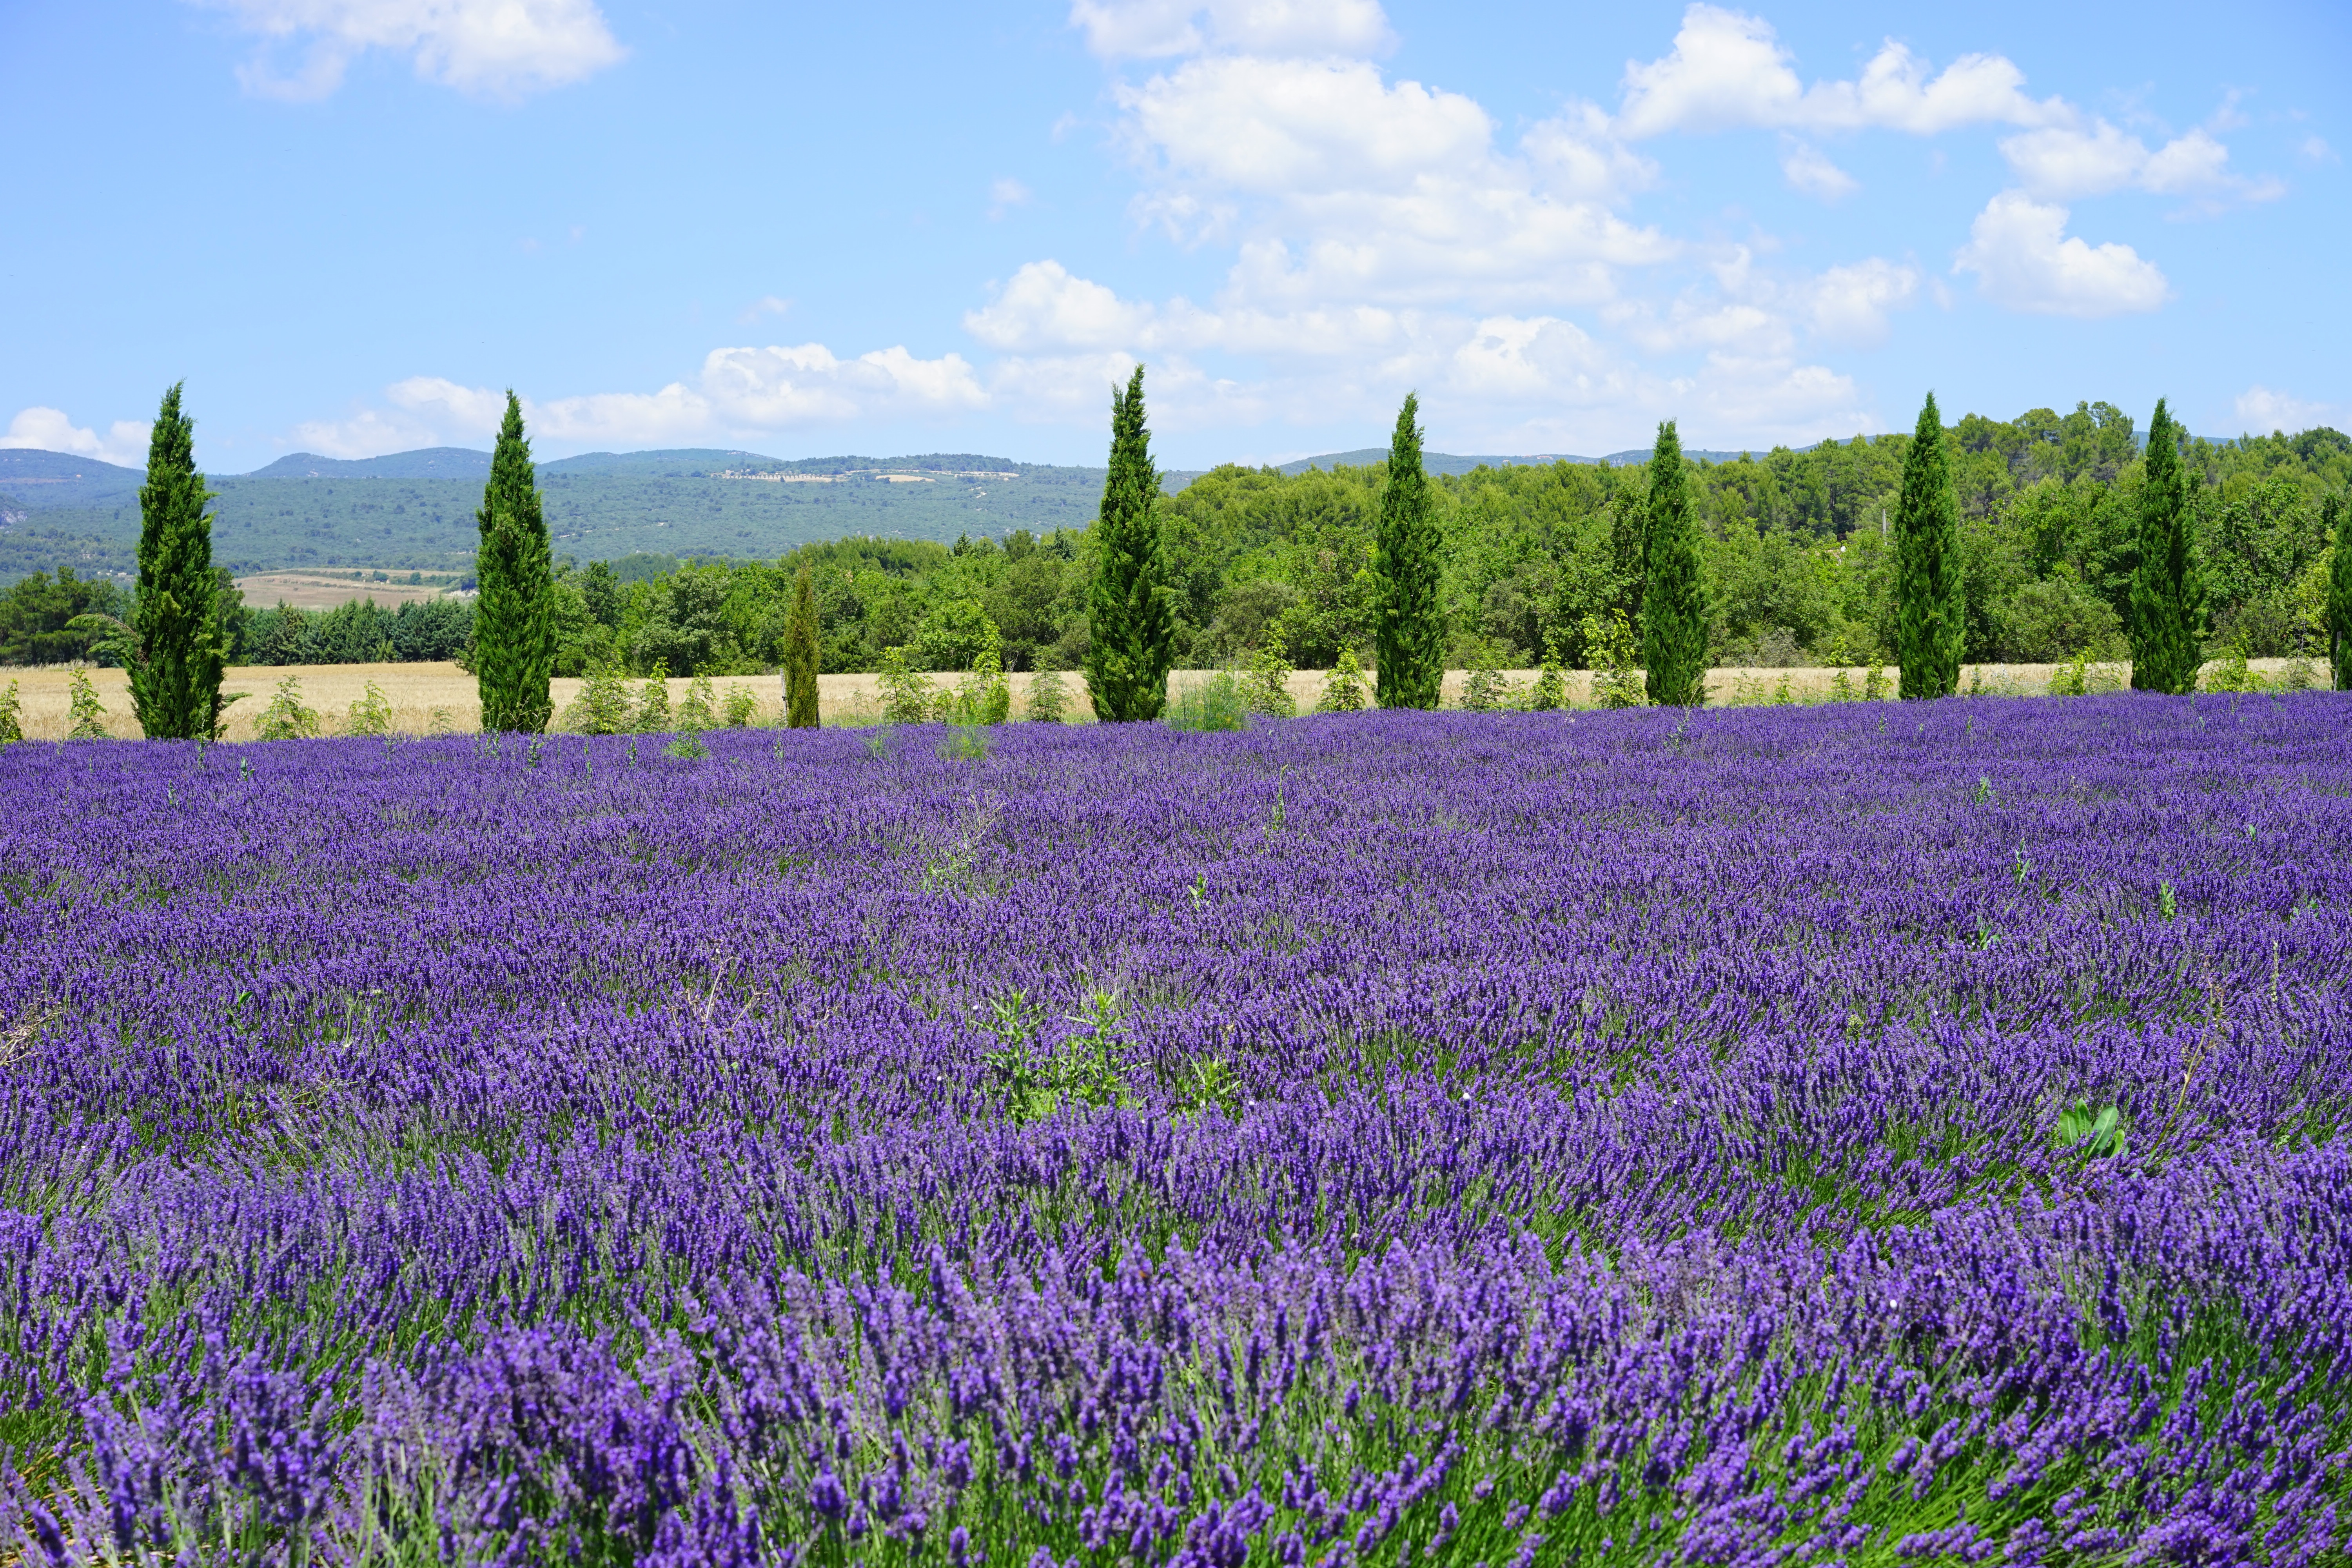
nature, plant, field, meadow, prairie, flower, purple, summer, floral, aroma, green, herb, crop, botany, blue, agriculture, garden, flora, lavender, wildflower, flowers, wild plant, avenue, french, bed, grassland, petals, decorative, violet, lavender field, provence, bluebonnet, fragrant, herbs, flowering, flower meadow, cypress, fragrance, lupin, aromatic, medicinal plant, inflorescence, summer flowers, garden flowers, cottage garden, flowering plant, lamiaceae, lavender flowers, dunkellia, lavender cultivation, wildblue, true lavender, narrow leaf lavender, lavandula angustifolia, lavandula officinalis, lavandula vera, scented plant, homeopathy, lavender meadow, lavendula, blooming lavender, lilac blue, grass family, land plant, english lavender